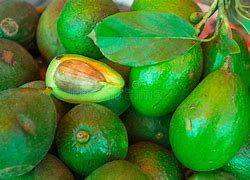
Label: Avocado